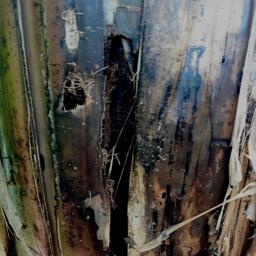
Label: PSEUDOSTEM WEEVIL